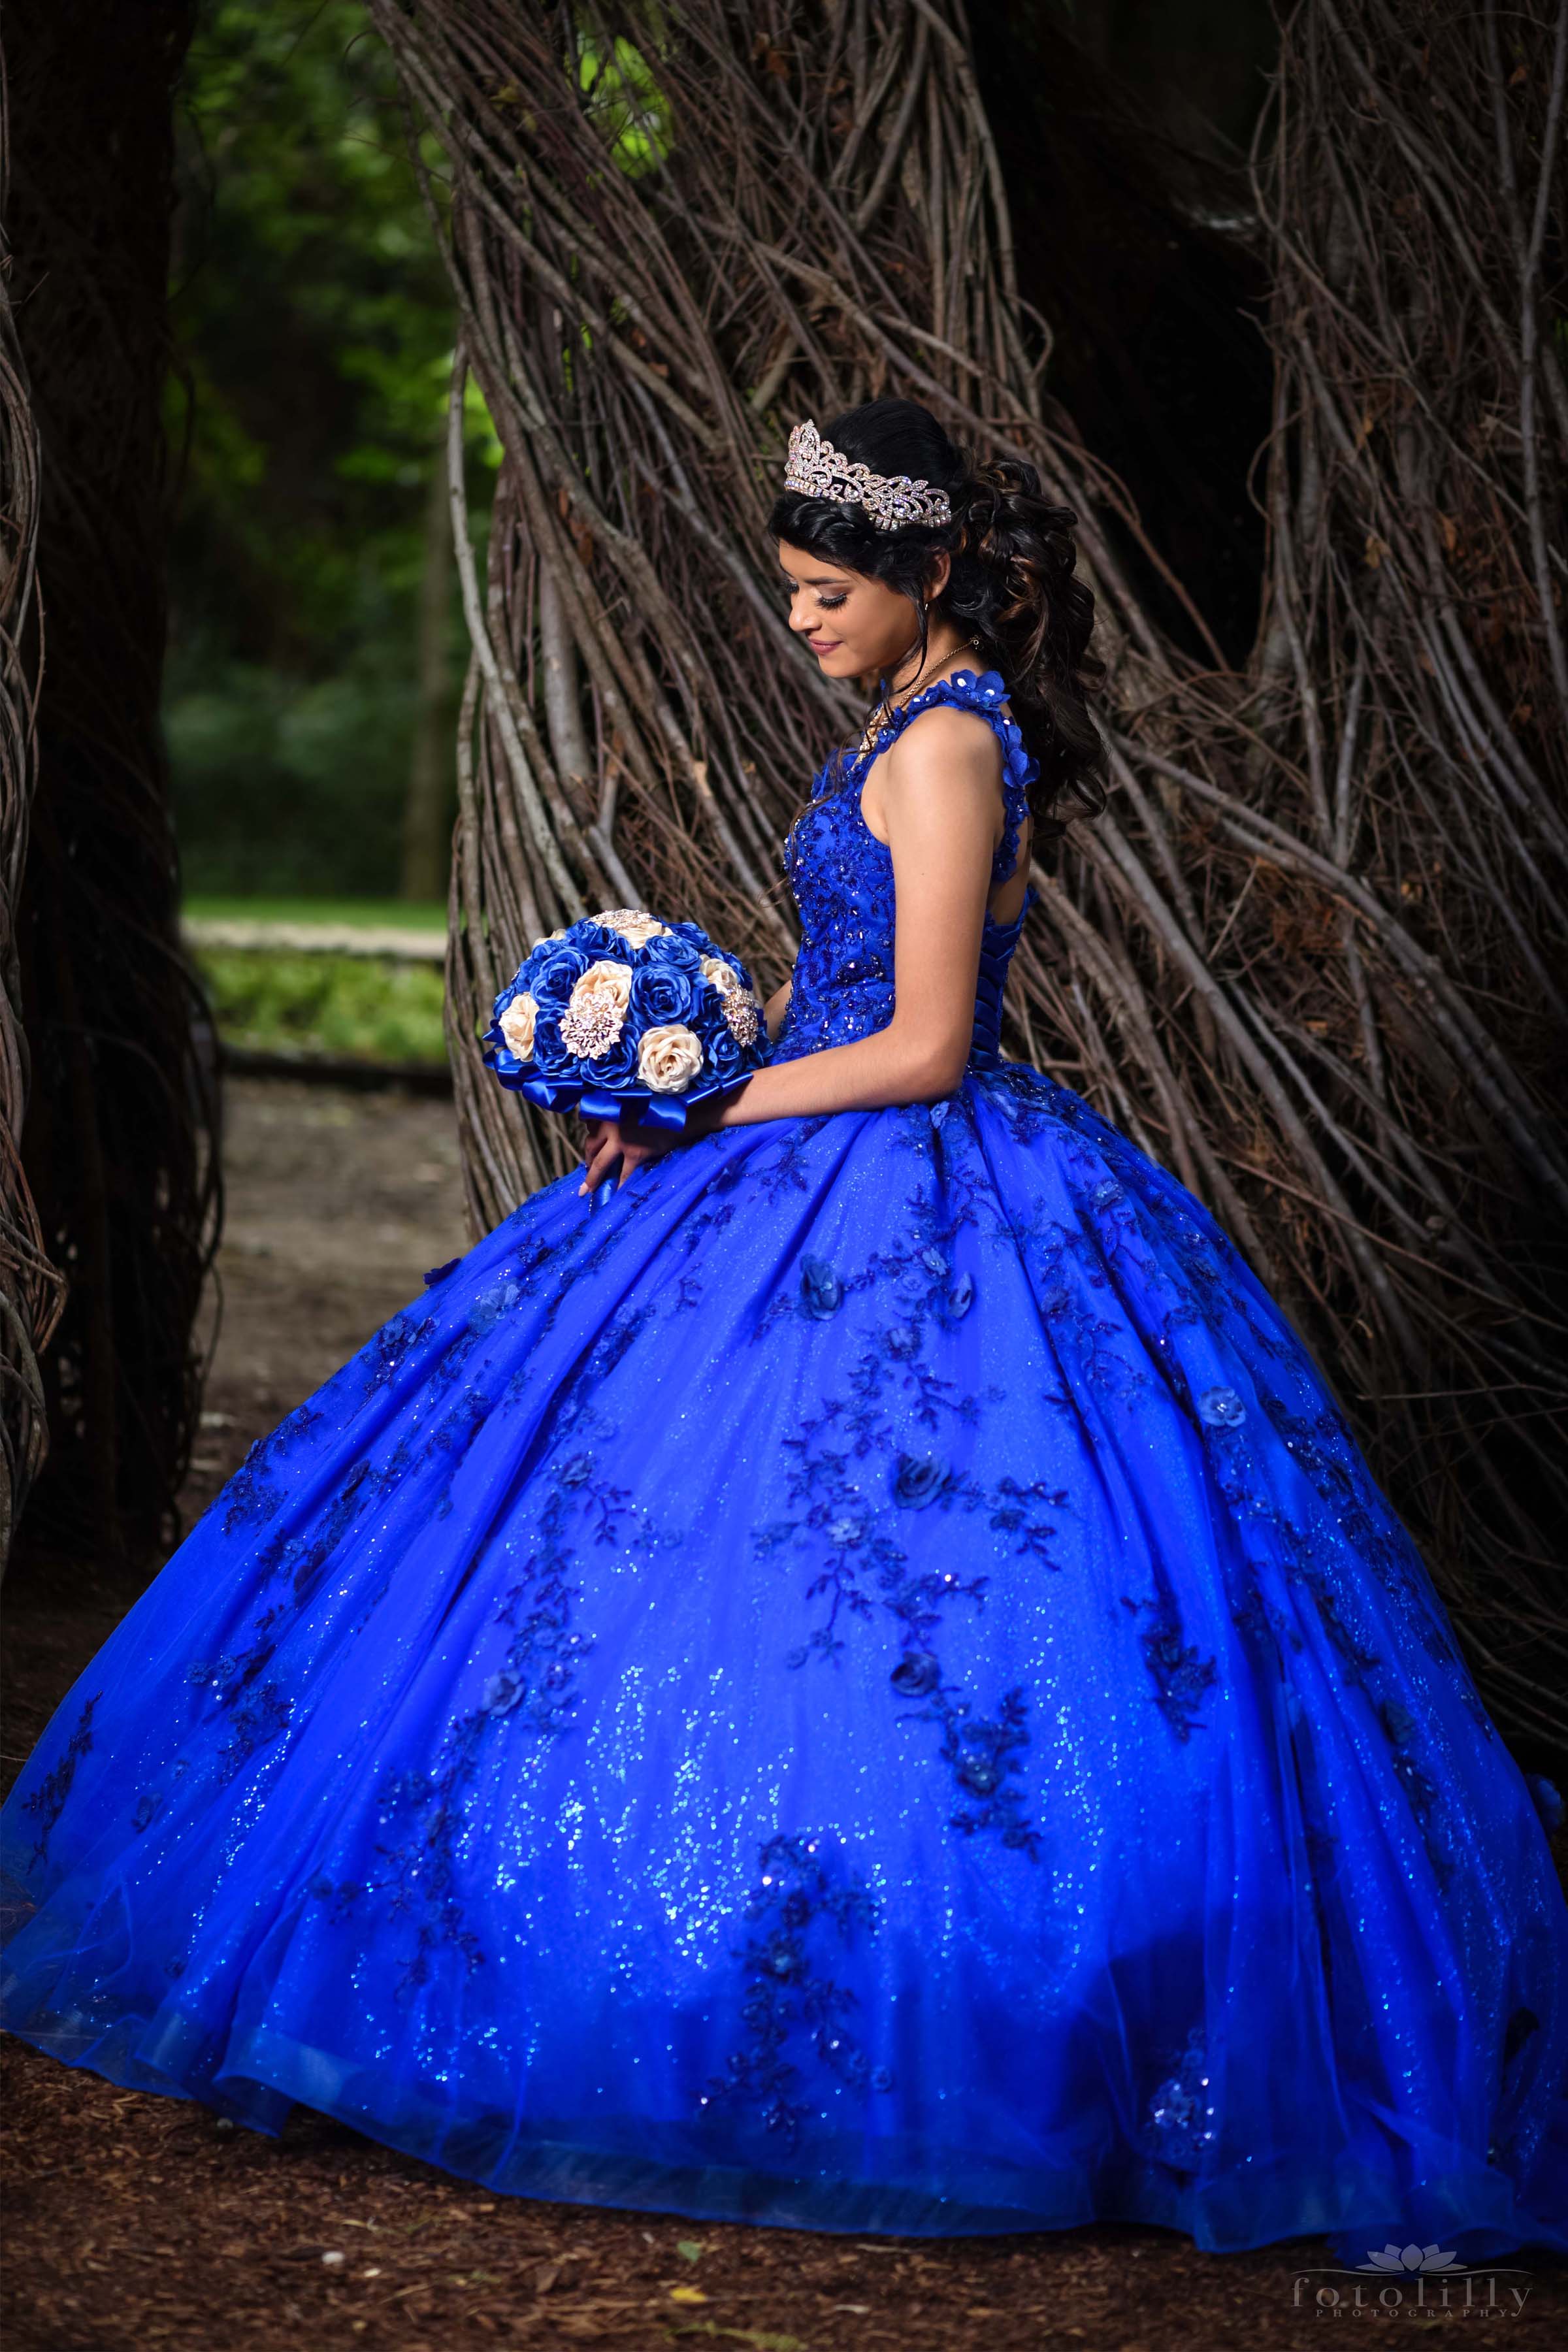
quince, dress, photography, nature, azure, flash photography, gown, Strapless dress, bridal party dress, fashion design, waist, formal wear, headpiece, electric blue, long hair, bridal accessory, haute couture, People in nature, trunk, event, forest, fashion accessory, woodland, hoopskirt, magenta, recreation, fashion model, costume design, costume, grass, darkness, hair accessory, old growth forest, fictional character, photo shoot, jewellery, jungle, prom